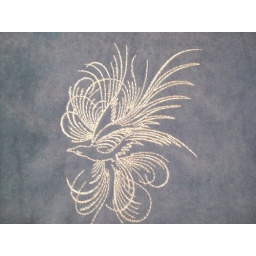
blue micro-suede fabric with bird embroidered in silver metallic thread